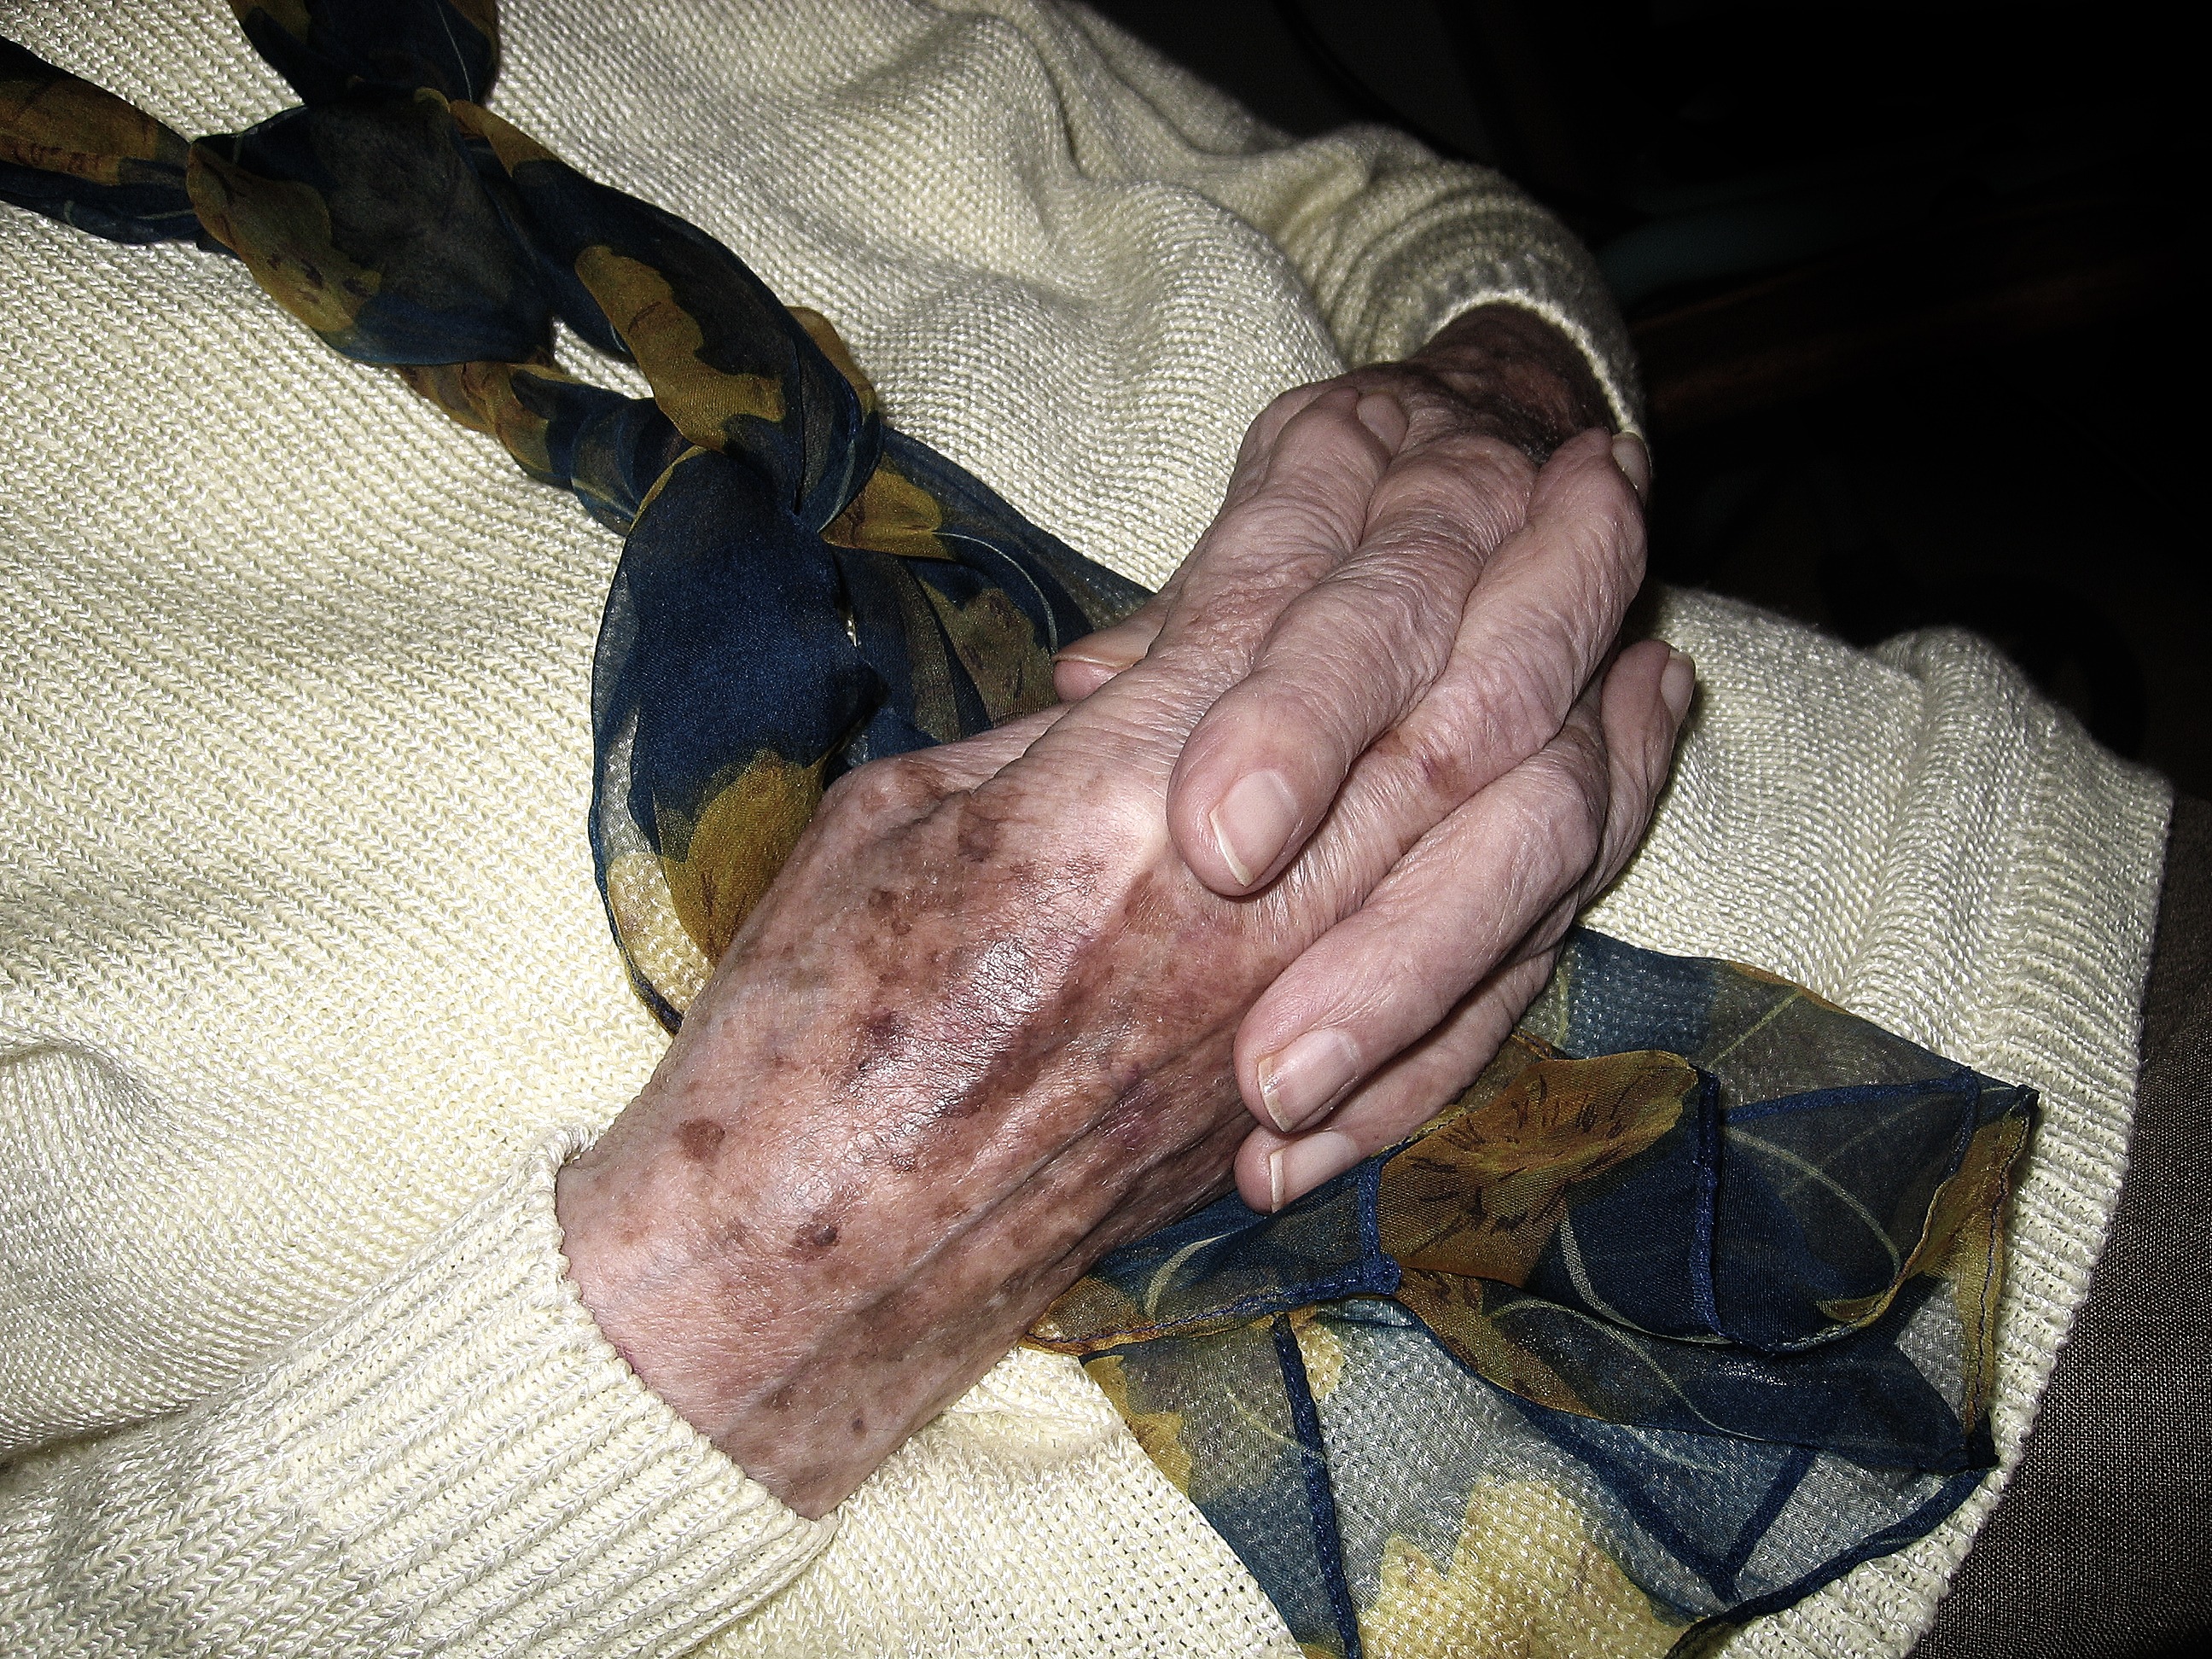
hand, man, male, leg, finger, arm, old man, pray, human body, relaxation, hands, age, fold, folded, relaxed, old age, seniorin, care for the elderly, retirement home, age spots, resident, woman old